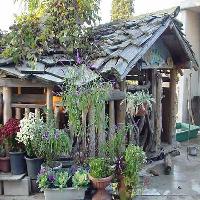
Weather: sun or clear